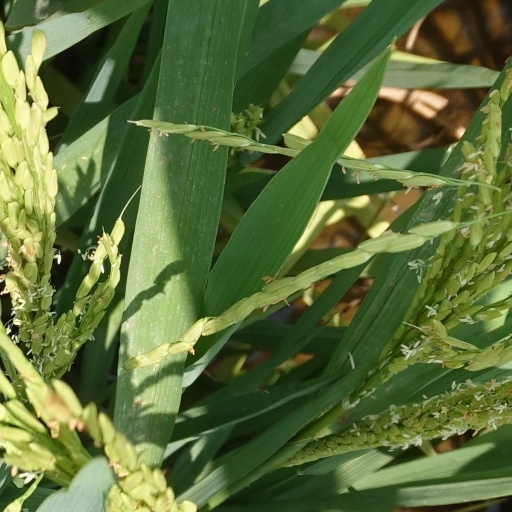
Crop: rice